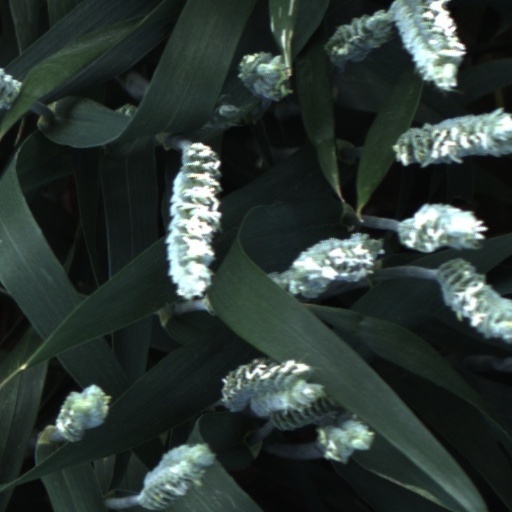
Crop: wheat